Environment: real
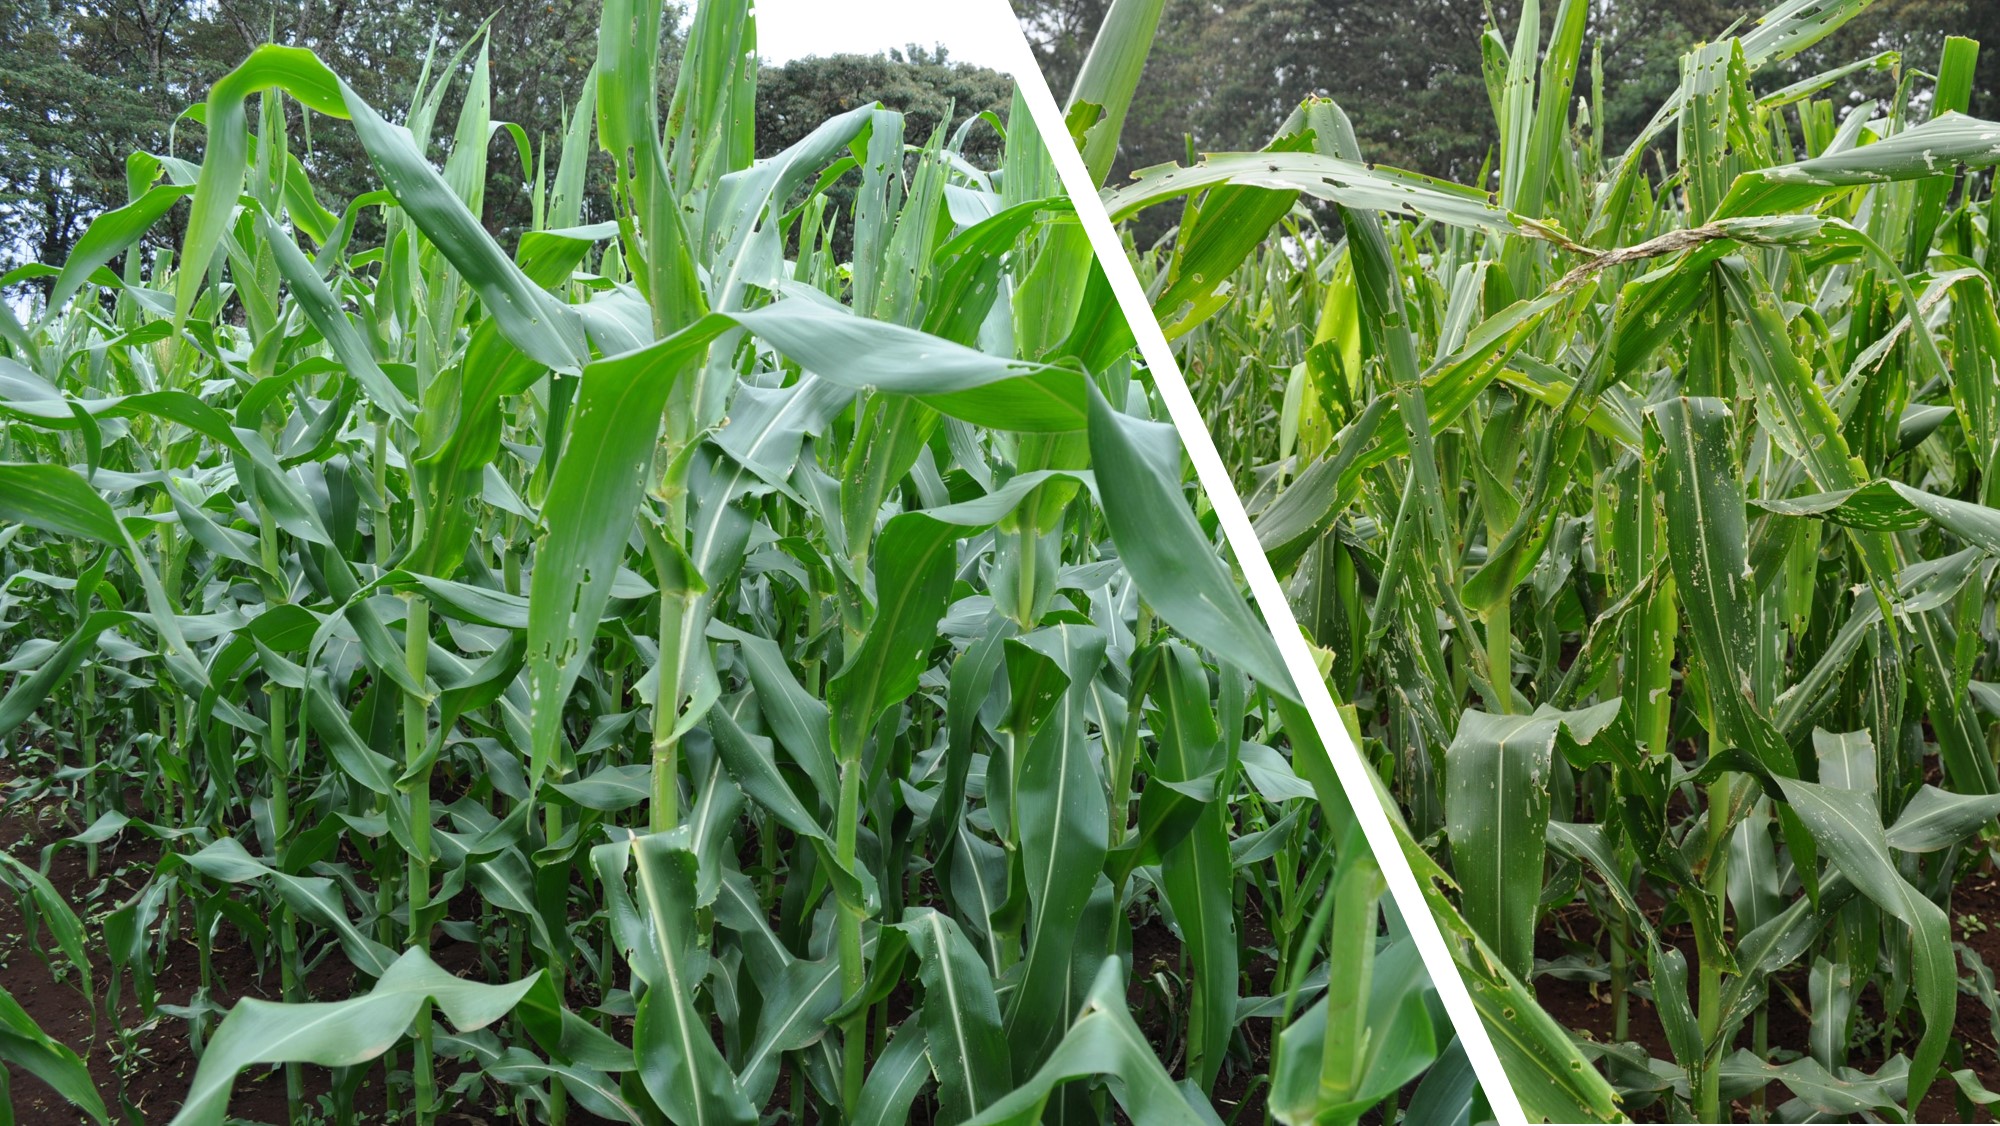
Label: fall_armyworm